Nihamanchi

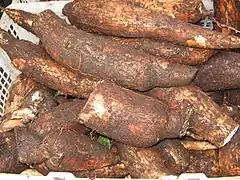
Cassava ("Manihot esculenta") tubers

Nihamanchï is a beer brewed from cassava ("Manihot esculenta") by indigenous peoples of South America. It is also known as nihamanci, nijimanche, or nijiamanchi, and is related to chicha.